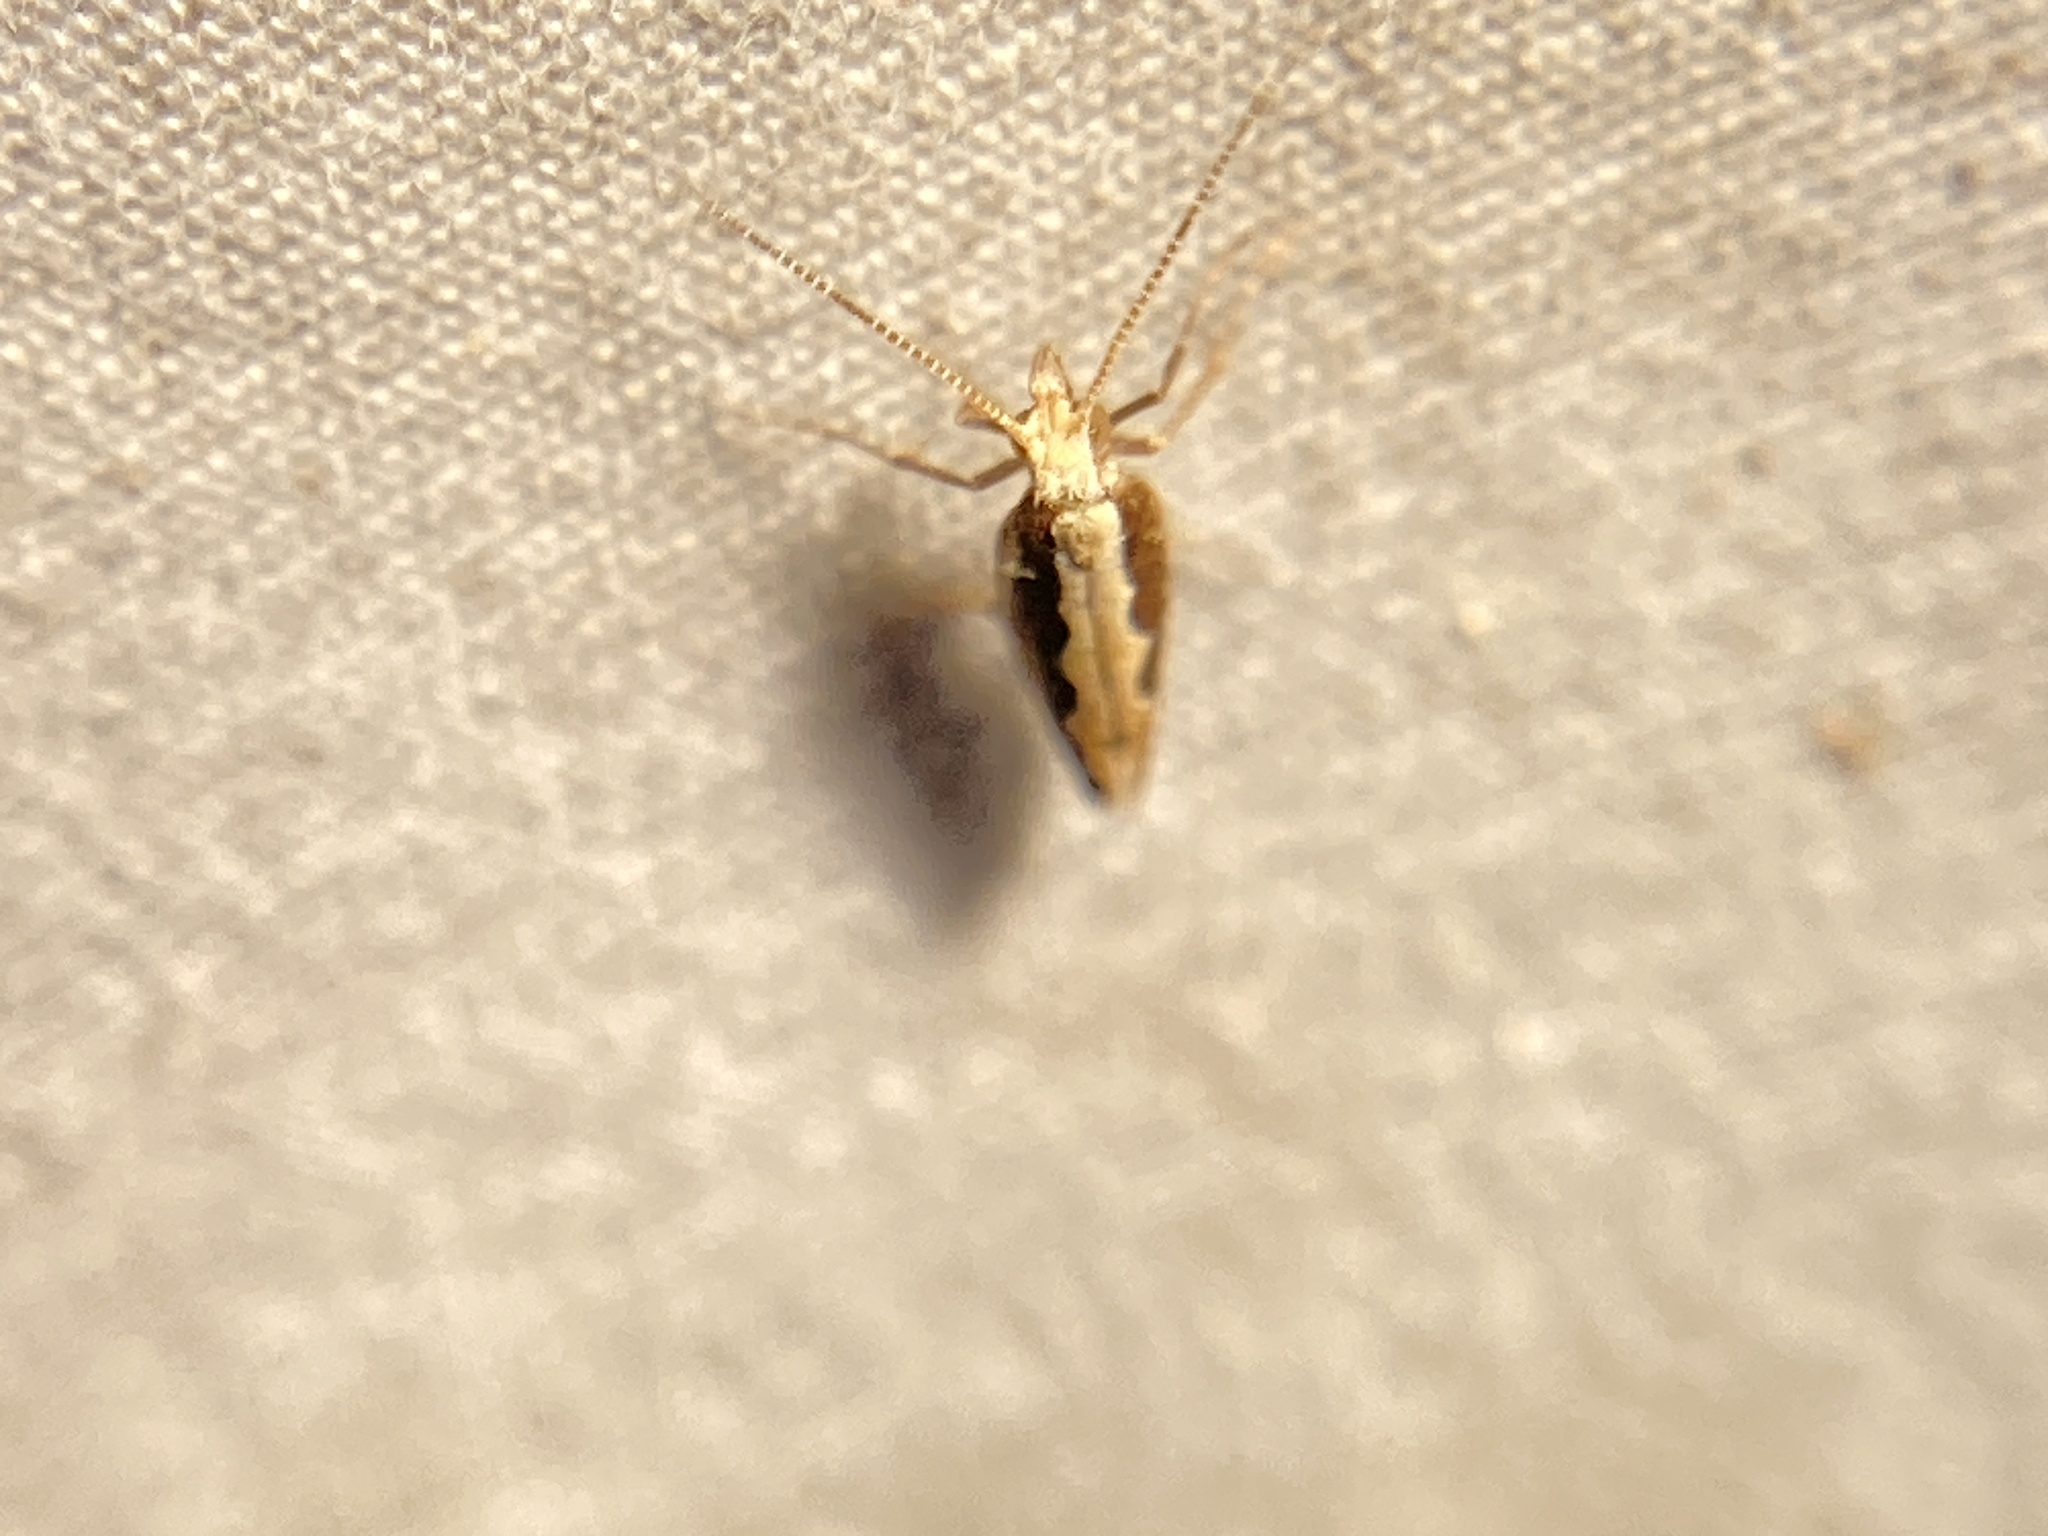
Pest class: diamondback_moth